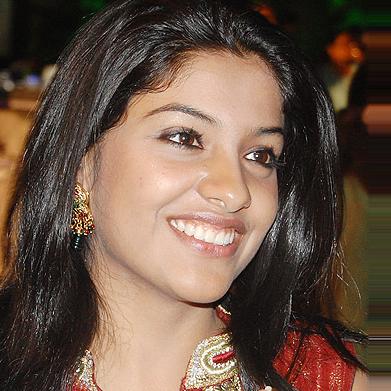
Age: 19